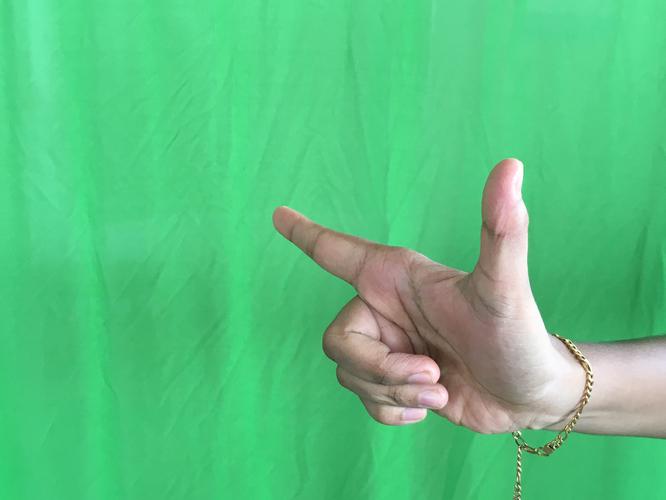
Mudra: Chandrakala
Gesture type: single_hand